Tourism in Belize

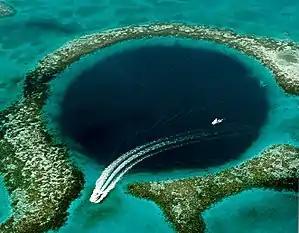
The Great Blue Hole is a prime ecotourism destination. A World Heritage Site, ranked among the top 10 nominees for the world's New 7 Wonders of Nature.

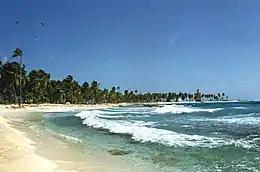
Half Moon Caye

Tourism in Belize is a major industry in the country. The sector has grown in the 2020s, with international arrivals reportedly increasing 30% in 2024, the highest rate in the Caribbean. Former Prime Minister Dean Barrow stated his intention to use tourism to combat poverty throughout the country.